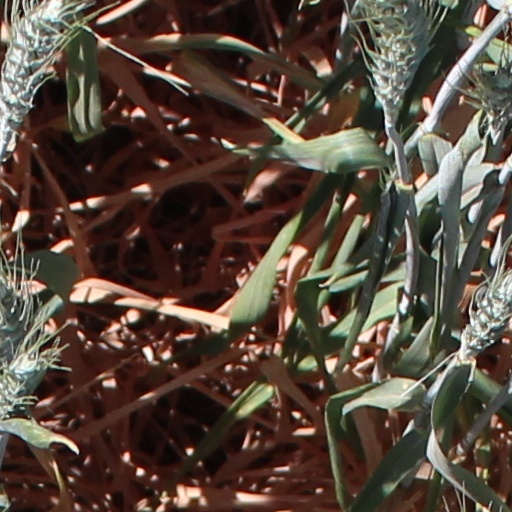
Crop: wheat